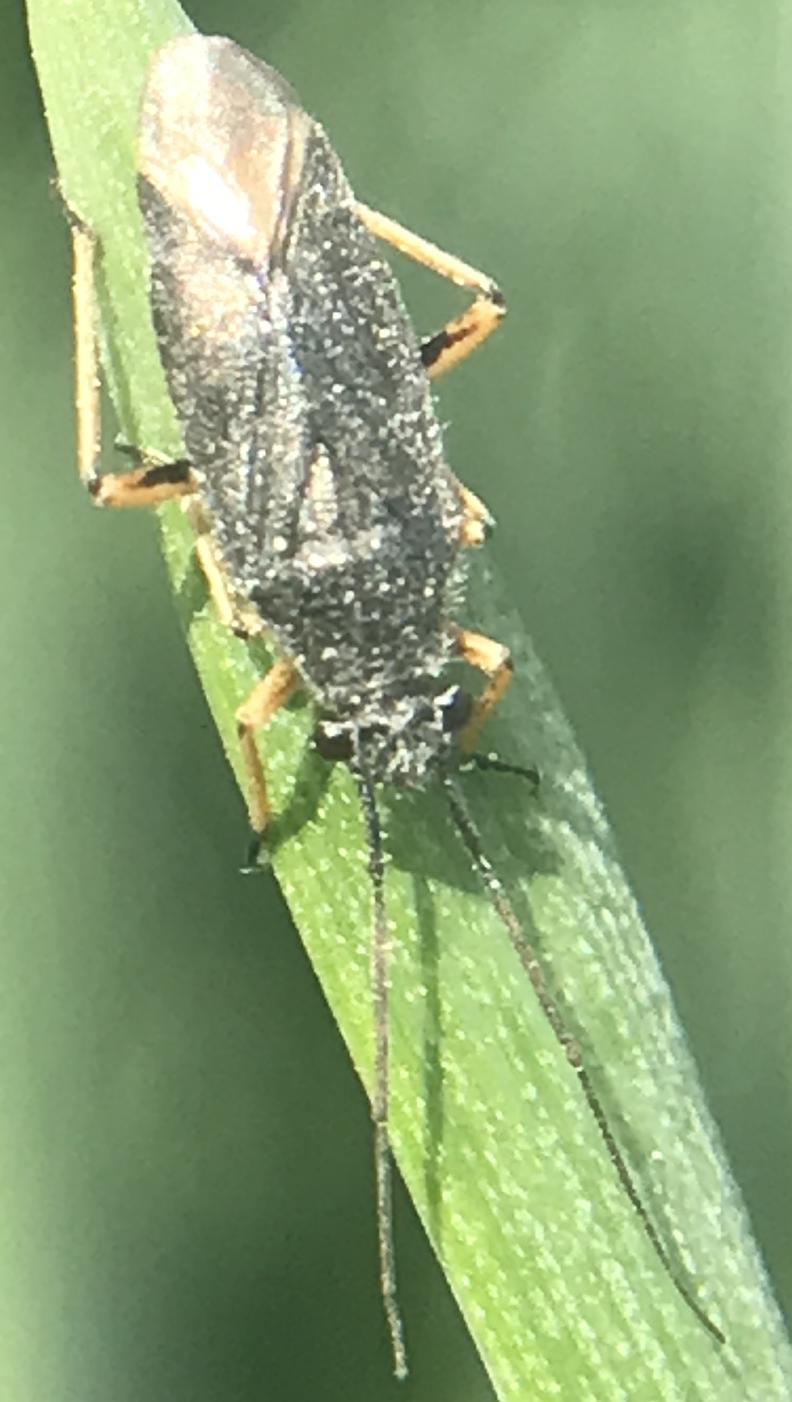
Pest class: occasional_pest